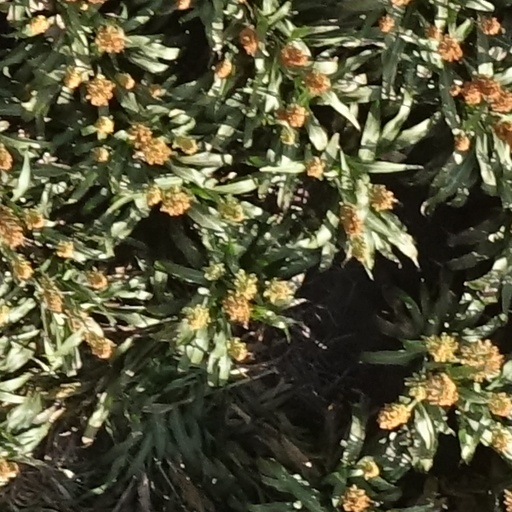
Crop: sorghum